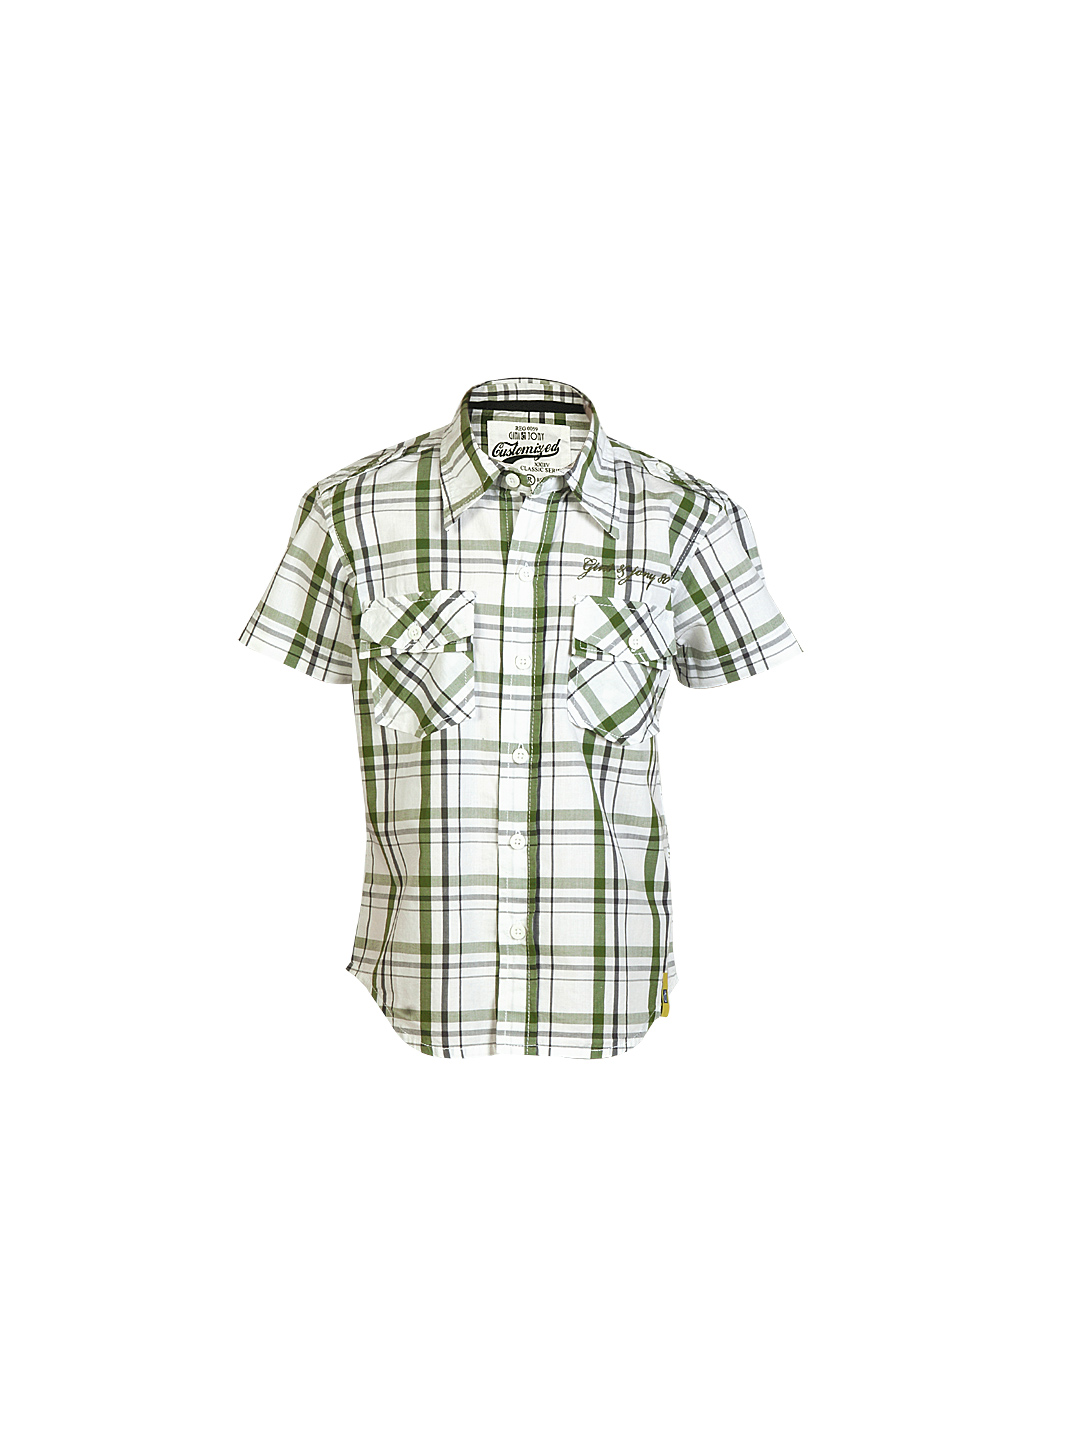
Gini and Jony Boys White Shirt
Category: Apparel / Topwear / Shirts
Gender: Boys
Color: White
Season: Summer 2012
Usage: Casual